Webster Groves High School

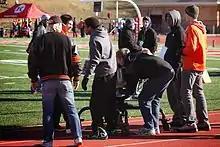
Students ring the Frisco Bell at the 2013 Turkey Day game.

Webster Groves High School offers over 60 clubs for its students to participate in, covering a wide range of student interests. Students may organize their own clubs as long as they are accompanied by a faculty sponsor and chartered by the student council.